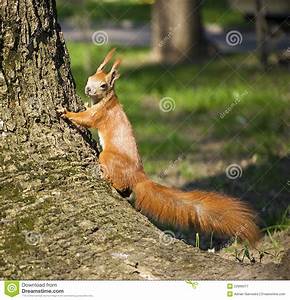
Label: squirrel